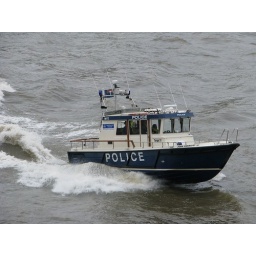
Police boat in river Thames, London UK, during the Olympic torch run one sunday in April 08.